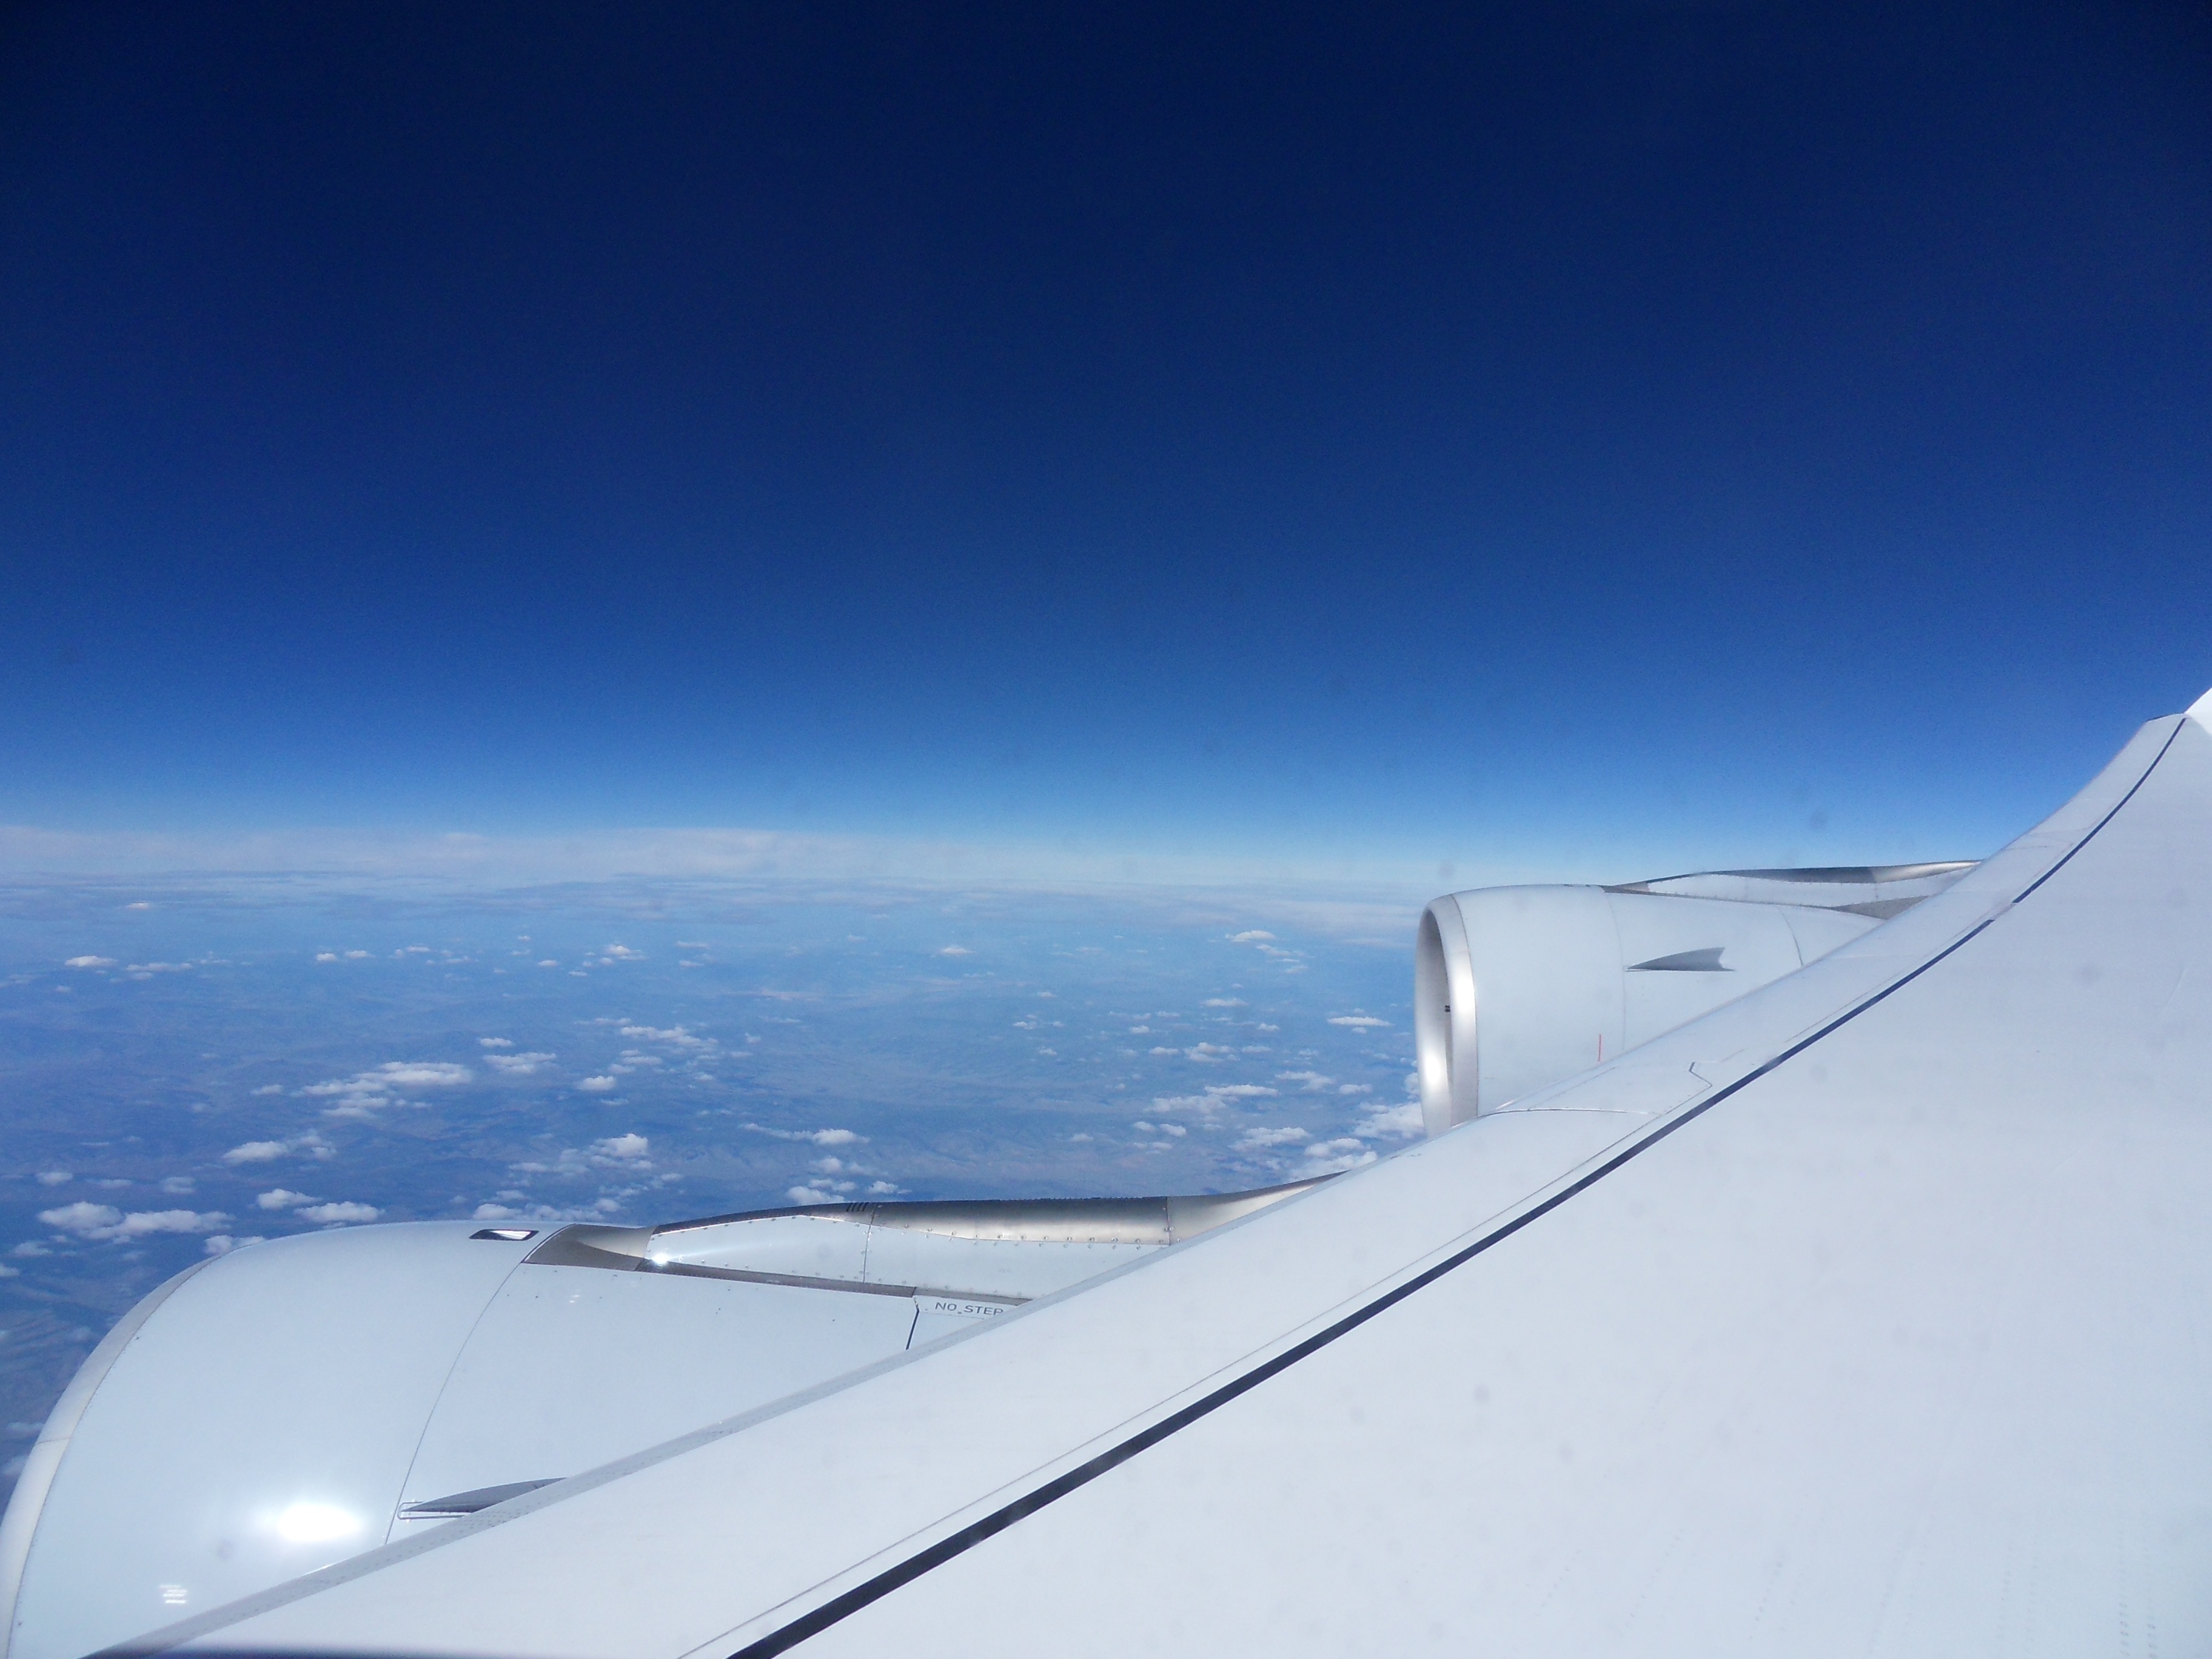
snow, wing, sky, wind, mountain range, fly, airplane, vehicle, aviation, flight, blue, clouds, gliding, above the clouds, air travel, atmosphere of earth